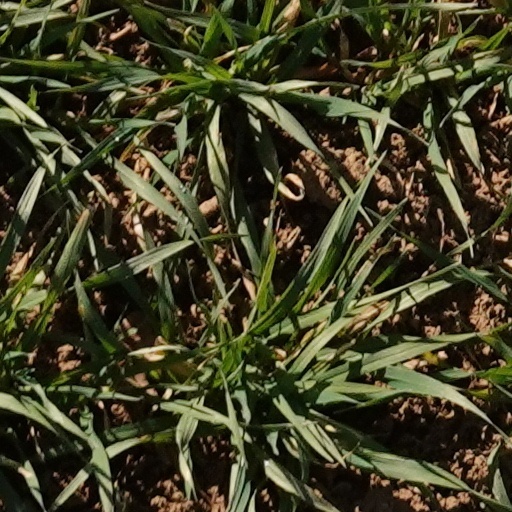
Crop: wheat